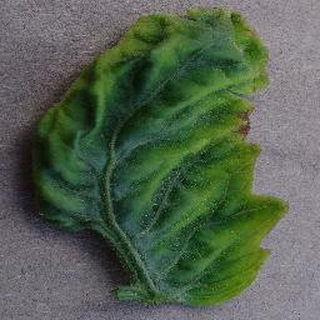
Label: tomato_yellow_leaf_curl_virus